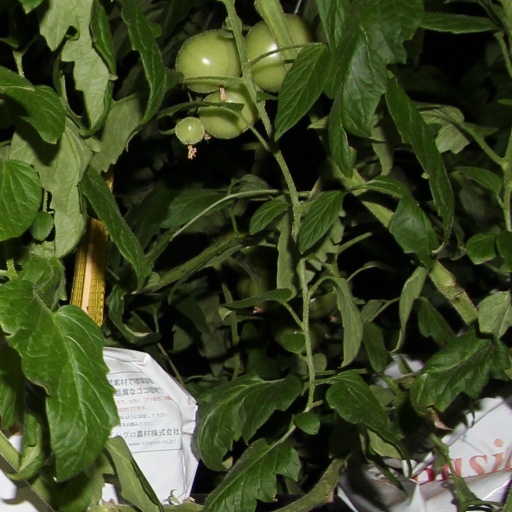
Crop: tomato